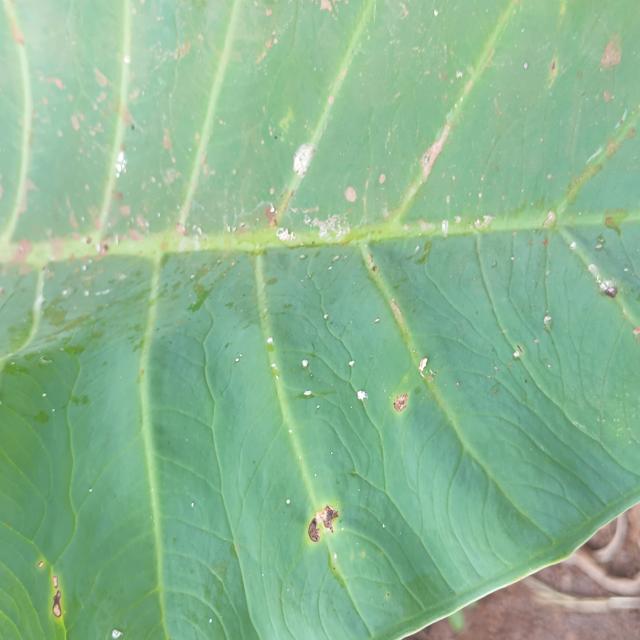
Label: Early_Blight